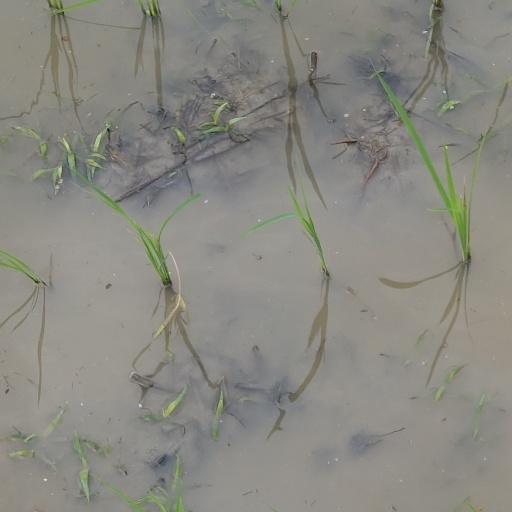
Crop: rice